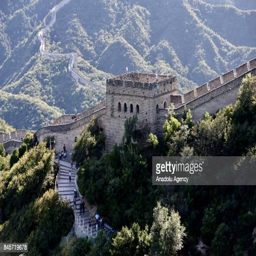
tourists walk on a section